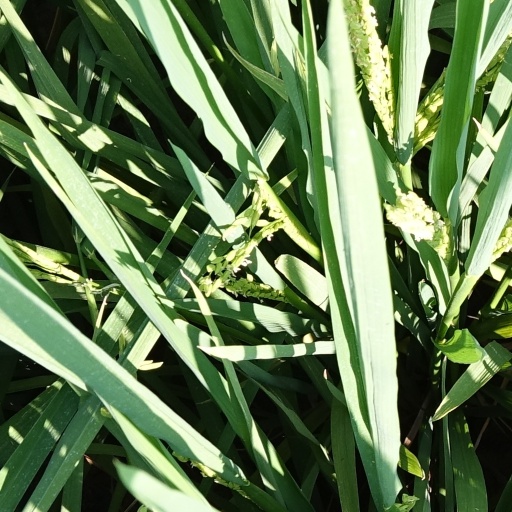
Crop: rice